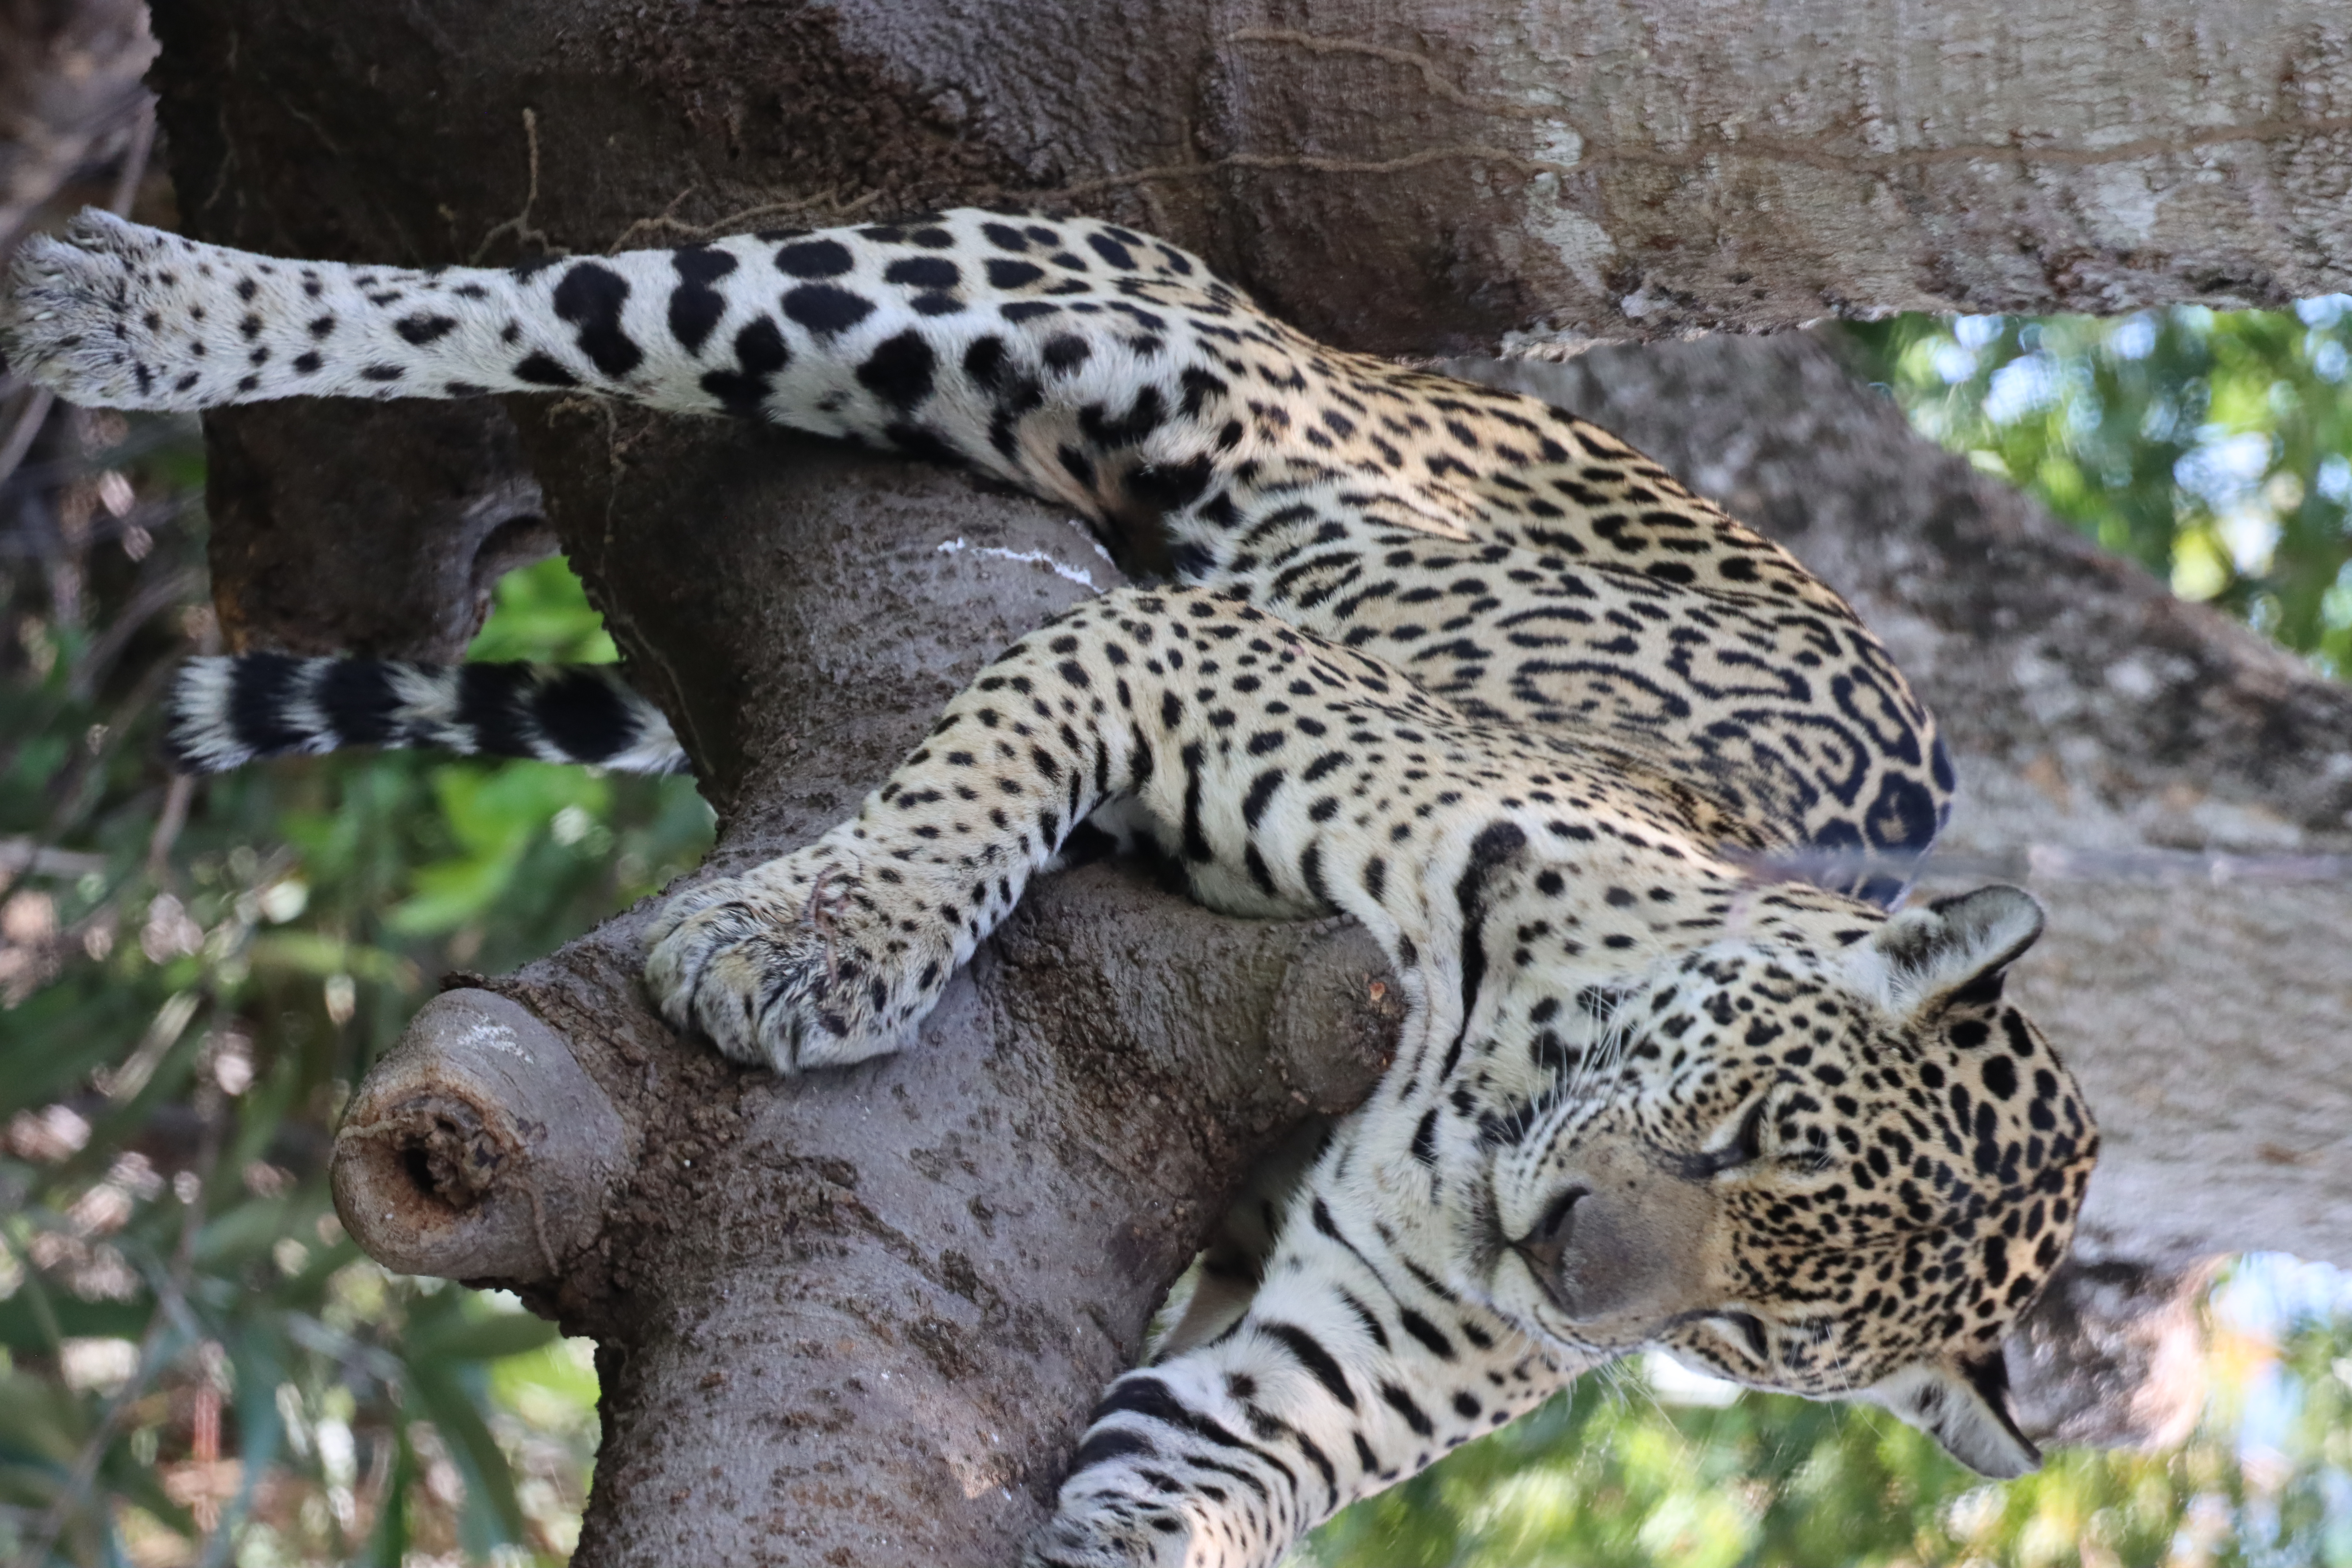
Jaguar: Medrosa